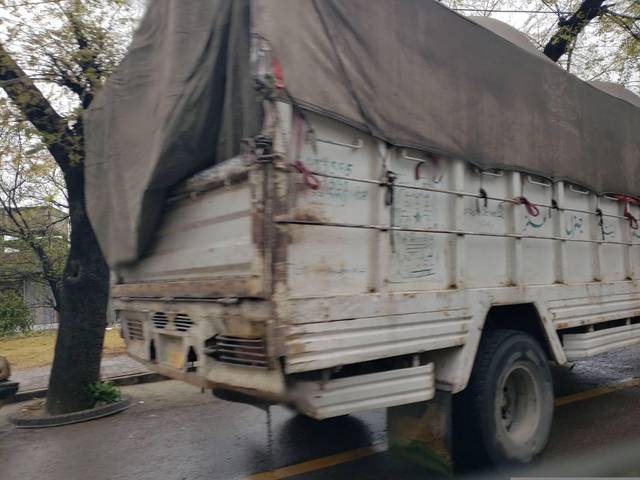
Region: Pakistan
Coordinates: 33.729, 73.077